Stage monitor system

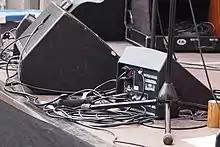
Stage monitors plugged with jack and XLR cables, receiving the sound from the main console. In the 2010s and 2020s, stage monitors are generally powered.

The sound at popular music and rock music concerts is amplified with power amplifiers through a sound reinforcement system. With the exception of the smallest venues, such as coffeehouses, most mid- to large-sized venues use two sound systems. The main or front-of-house (FOH) system amplifies the onstage sounds for the main audience. The monitor system is driven by a mix separate from the front-of-house system. This mix typically highlights the vocals and acoustic instruments so they can be heard over the electronic instruments and drums.